City College of New York

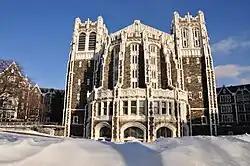
Shepard Hall, rear entrance, looking east from Convent Avenue, City College of New York, 2010

The City University of New York began recruiting students for the University Scholars program in the fall 2000, and admitted the first cohort of undergraduate scholars in the fall 2001. CCNY was one of five CUNY campuses, on which the program was initiated. The newly admitted students became undergraduates in the newly formed Honors Program. Students attending the CCNY Honors College are awarded free tuition, a cultural passport that admits them to New York City cultural institutions for free or at sharply reduced prices, a notebook computer, and an academic expense account that they can apply to such activities as study abroad. These undergraduates are required to attend a number of specially developed honors courses. In 2001 CUNY initiated the CUNY Honors College, renamed Macaulay Honors College in 2007.